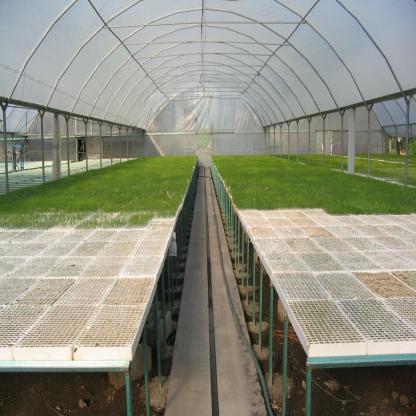
Scene: Indoor